Eva Yerbabuena

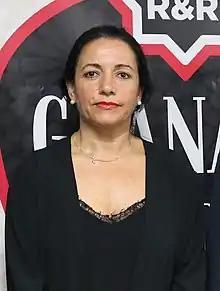
Eva Yerbabuena in 2017

Eva María Garrido García, known professionally as Eva Yerbabuena, is a Spanish flamenco dancer. She formed her own dance company in 1998 and won Spain's National Dance Award ("Premio Nacional de Danza") in 2001. She is considered one of flamenco's leading performers.